Cove Lake Bathhouse

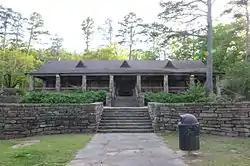

The Cove Lake Bathhouse is a historic recreational facility at the Cove Lake Recreation Area, north of Corley, Arkansas in the Ozark-St. Francis National Forest. It is a T-shaped stone structure, built of fieldstone with a gabled roof. A porch extends across the front, supported by stone piers. The roof is pierced by three triangular dormers with vents in them. It was built in 1937 with funding from the Works Progress Administration, and represents a distinctive departure from the more typical Rustic architecture produced by WPA projects.